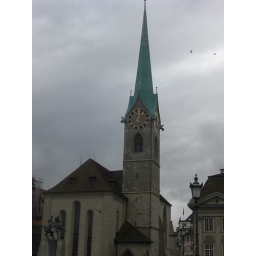
The stained glass windows were done by Marc Chagall and were really stunning.